History of medieval Cumbria

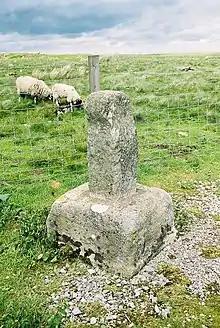
The Rere or Rey Cross on Stainmore

Cumbria is notable for having the largest number of hogbacks and for their tallness and narrowness compared to other northern stones; for having a special type of circle-head to the crosses; for having the most 'hammer-head'- shaped crosses; for using a 'running Stafford knot' design and a type of spiral-scroll work; for having a local 'Beckermet school' of stones perhaps influenced by, or influencing, cross designs to be found on the Isle of Man; and for its links with the stone sculpture to be found in south-west Galloway (Galloway being a Northumbrian province during this period).